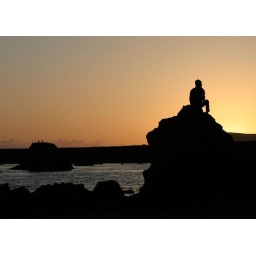
My sweetie sitting on a rock above the sea, as the sky turns orange and the birds cry. Amazingly lovely evening.